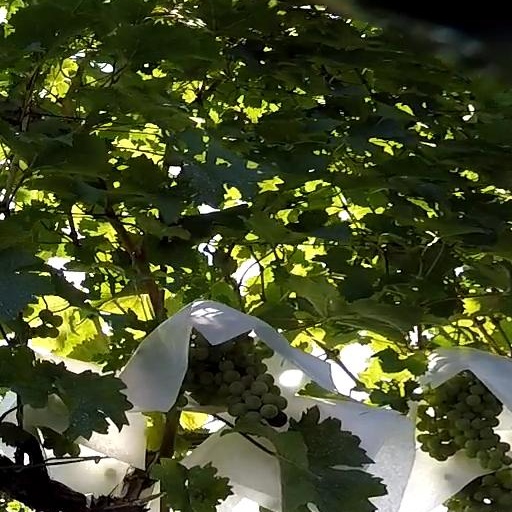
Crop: grape